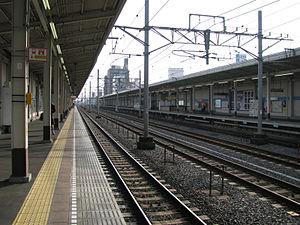
Kasai est une station du métro de Tokyo sur la ligne Tōzai dans l'arrondissement d'Edogawa à Tokyo. Elle est exploitée par le Tokyo Metro.